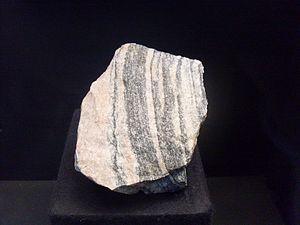
Le gneiss d’Acasta est un gneiss du genre tonalite provenant du craton du Lac des Esclaves dans les Territoires du Nord-Ouest, au Canada. La roche affleure sur une île située 300 kilomètres au nord de Yellowknife. Les roches de cet affleurement se sont metamorphosées entre 3.58 et 4.031 milliards d'années : à ce titre, ce sont à ce jour les plus vieilles roches connues de la croûte terrestre.